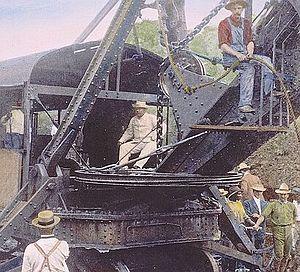
La présidence de Theodore Roosevelt débuta le 14 septembre 1901, date de l'investiture de Theodore Roosevelt en tant que 26ᵉ président des États-Unis après l'assassinat du président McKinley, et prit fin le 4 mars 1909. Membre du Parti républicain, Roosevelt était alors vice-président des États-Unis depuis seulement 194 jours quand il accéda à la présidence. Il se présenta pour un mandat complet de quatre ans à l'élection présidentielle de 1904 et fut élu à une majorité écrasante. Son secrétaire à la Guerre William Howard Taft lui succéda à la Maison-Blanche.